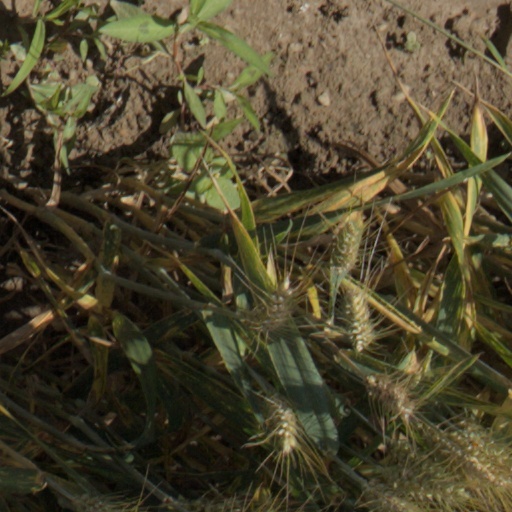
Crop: wheat